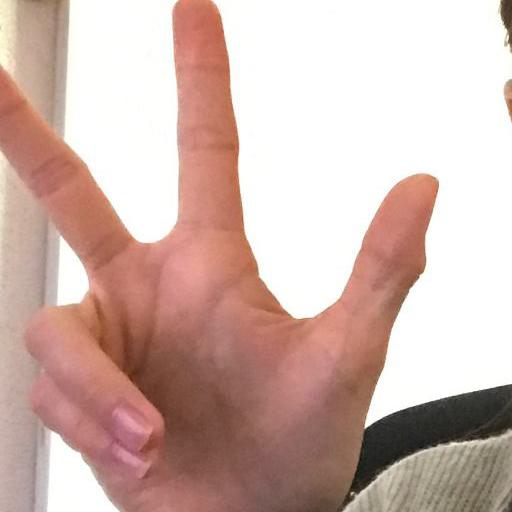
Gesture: three2